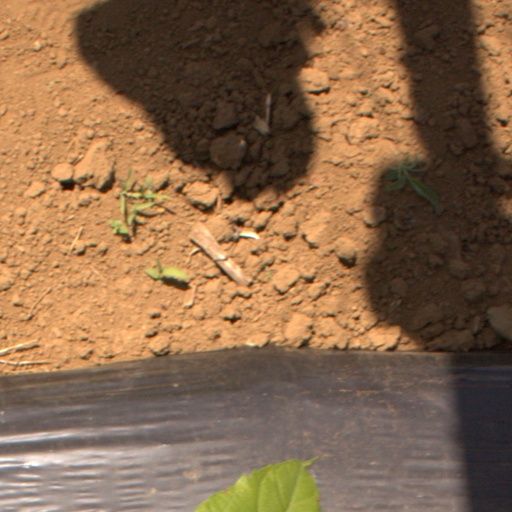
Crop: Jerusalem artichoke